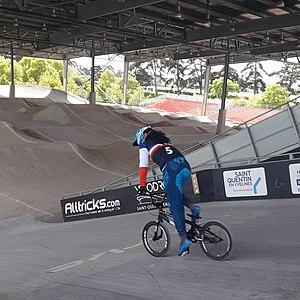
Axelle Etienne à l'entraînement au Vélodrome National de Saint-Quentin-en-Yvelines
Axelle Étienne est une coureuse cycliste française spécialiste du BMX née le 26 mars 1998. Vainqueur du Championnat de France Elite en 2017 à 19 ans, elle est également médaillée de bronze aux mondiaux 2019.